Chimamanda Ngozi Adichie

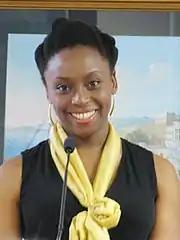
Adichie in 2013

Chimamanda Ngozi Adichie (born Grace Ngozi Adichie; 15 September 1977) is a Nigerian writer of novels, short stories, poem, and children's books; she is also a book reviewer and literary critic. Her most famous works include "Purple Hibiscus" (2003), "Half of a Yellow Sun" (2006), and "Americanah" (2013). She is widely recognised as a central figure in postcolonial feminist literature.